Demographics of Mexico

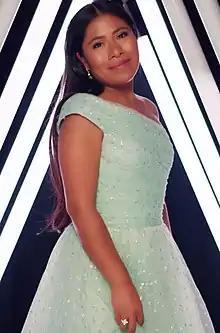
Actress Yalitza Aparicio, daughter of a Mixtec father and Triqui mother.

A large majority of Mexicans have been classified as "Mestizos", meaning in modern Mexican usage that they neither identify fully with any indigenous culture nor with a Spanish cultural heritage, but rather identify as having cultural traits incorporating elements from both indigenous and Spanish traditions. By the deliberate efforts of post-revolutionary governments, the "Mestizo identity" was constructed as the base of the modern Mexican national identity, through a process of cultural synthesis referred to as "mestizaje" . Mexican politicians and reformers such as José Vasconcelos and Manuel Gamio were instrumental in building a Mexican national identity upon this concept, which were designed with the main goal of "helping" indigenous peoples to achieve the same level of progress as the rest of society by transforming indigenous communities into Mestizo ones, eventually assimilating them into the Mestizo Mexican society.